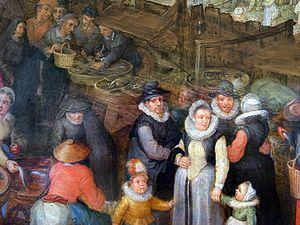
Le Grand Marché aux poissons, appelé aussi parfois Marché de poisson sur la plage de mer est le titre d'une peinture à l'huile du peintre flammand Jan Brueghel l'Ancien, réalisée en 1603 pendant la période baroque. Il se trouve aujourd'hui à l'Alte Pinakothek de Munich.